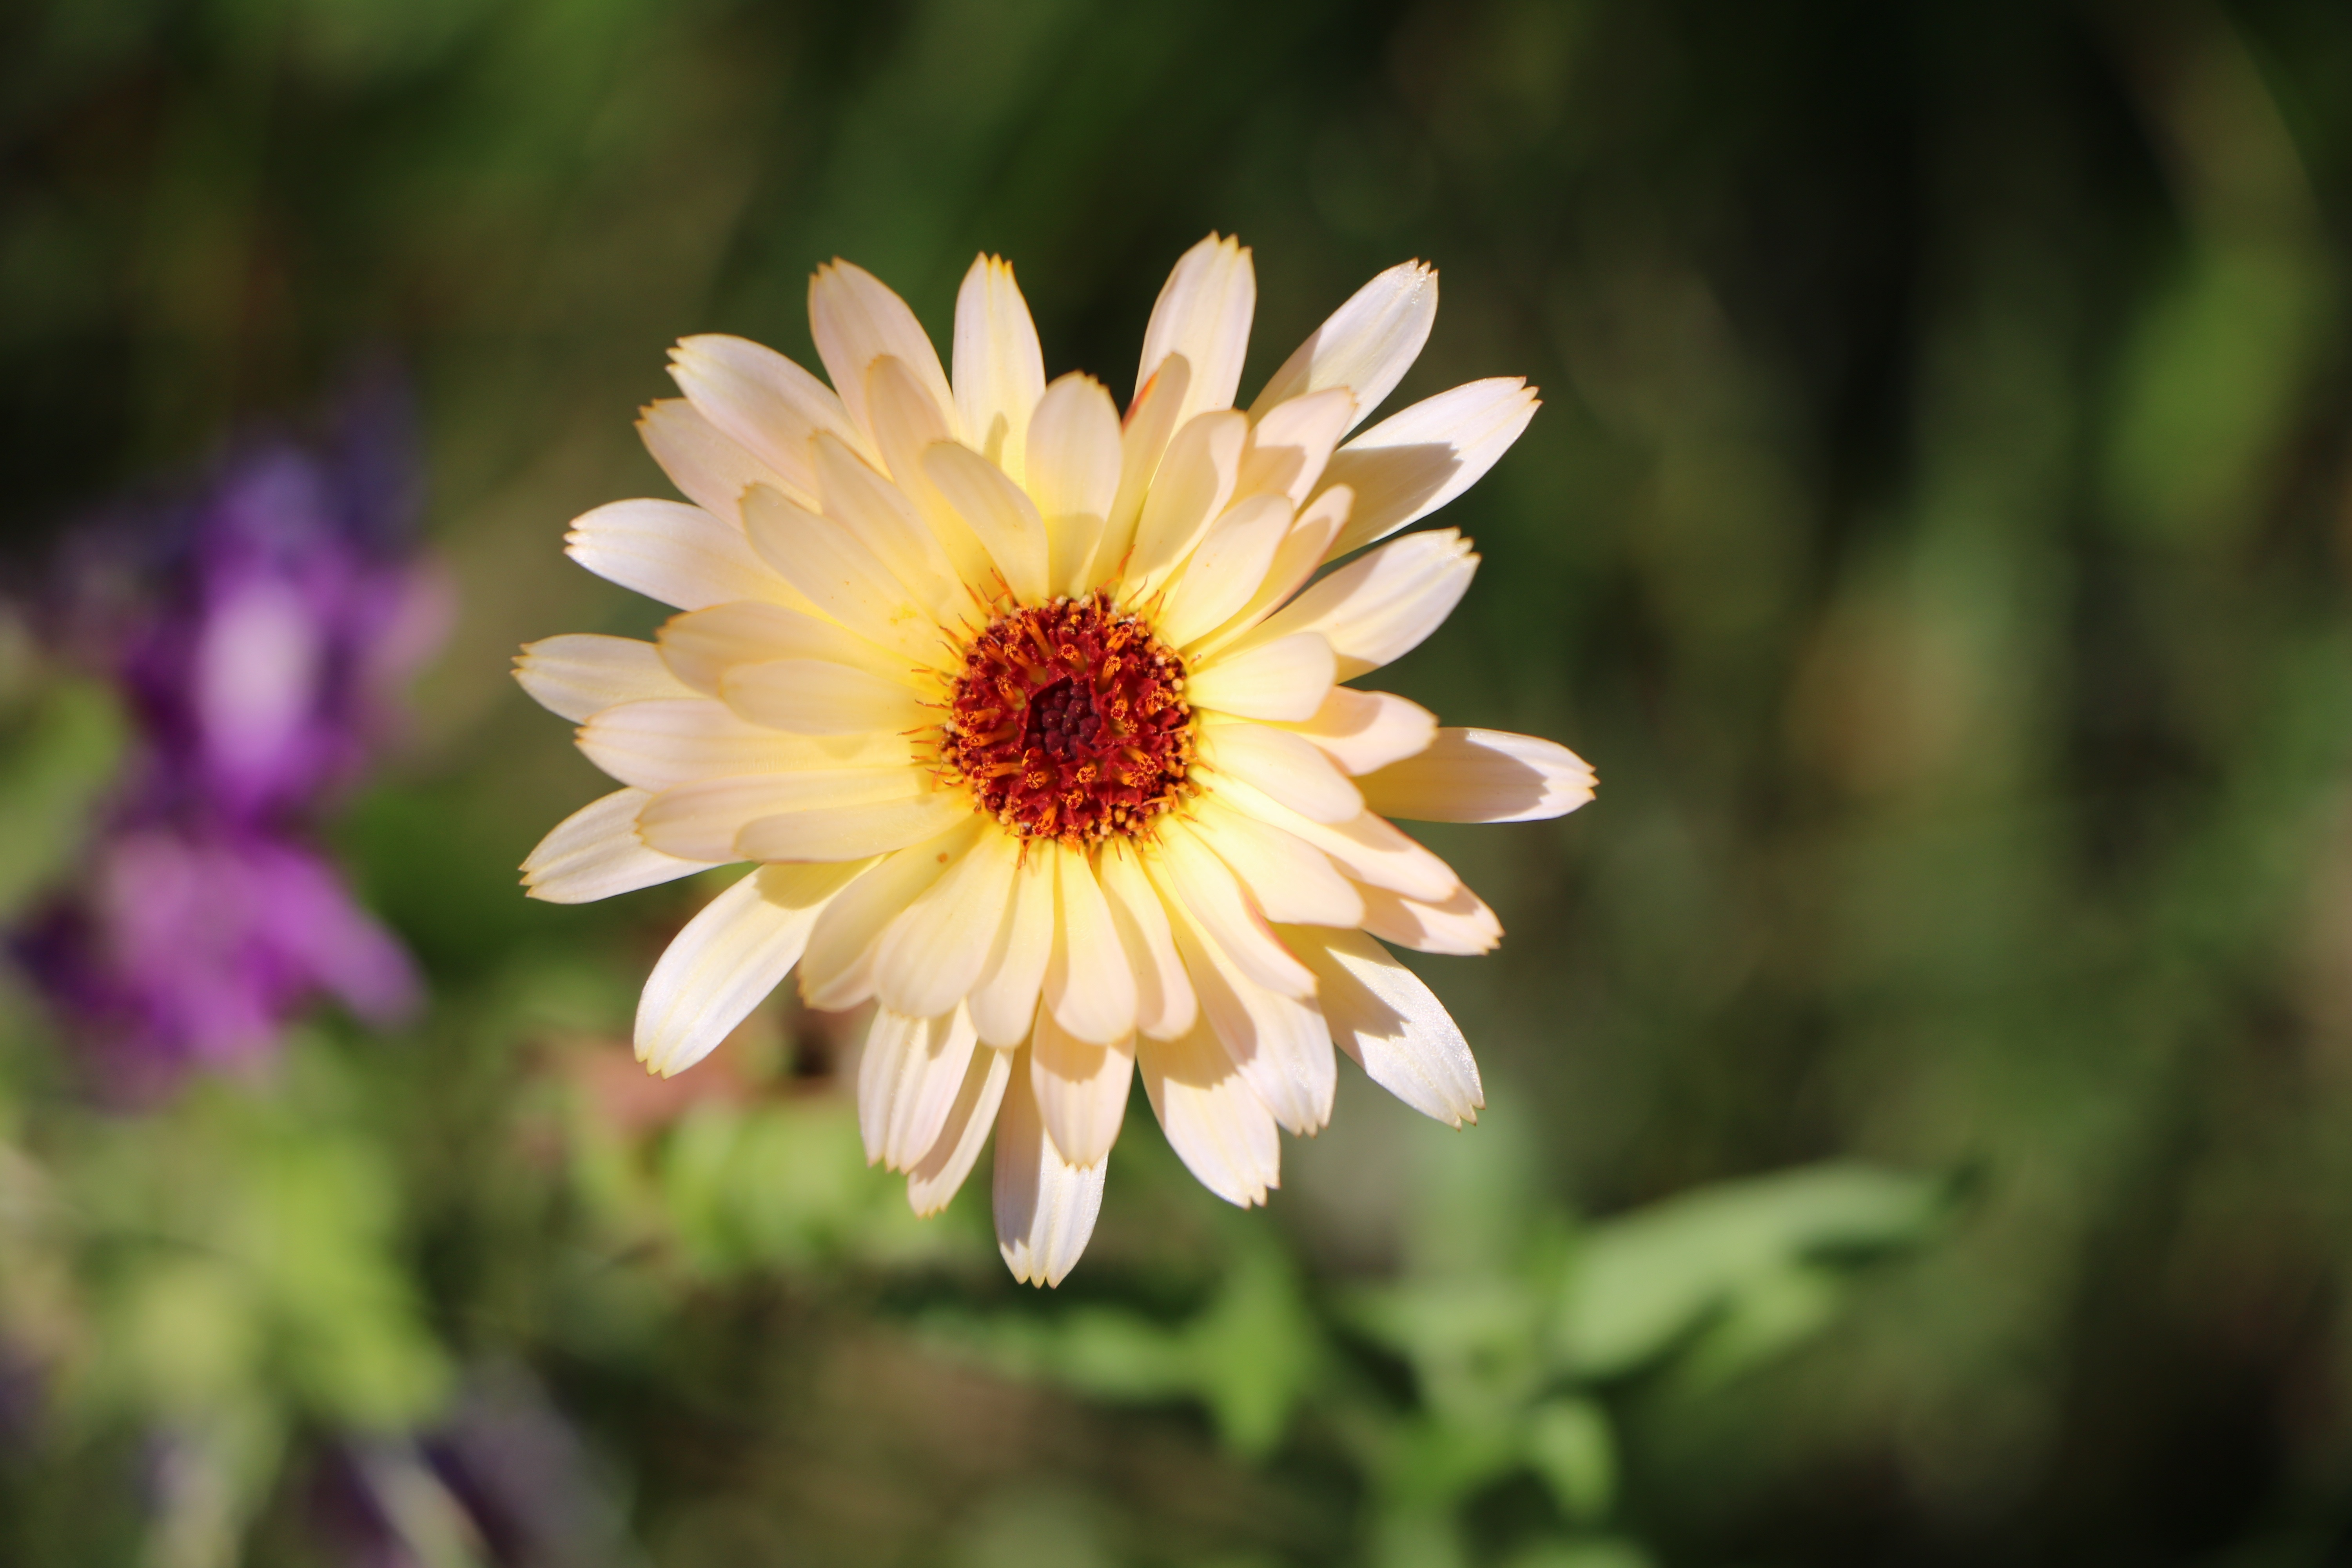
nature, blossom, plant, field, flower, petal, bloom, daisy, botany, yellow, flora, wildflower, close up, yellow flowers, marigold, macro photography, flowering plant, daisy family, oxeye daisy, plant stem, land plant